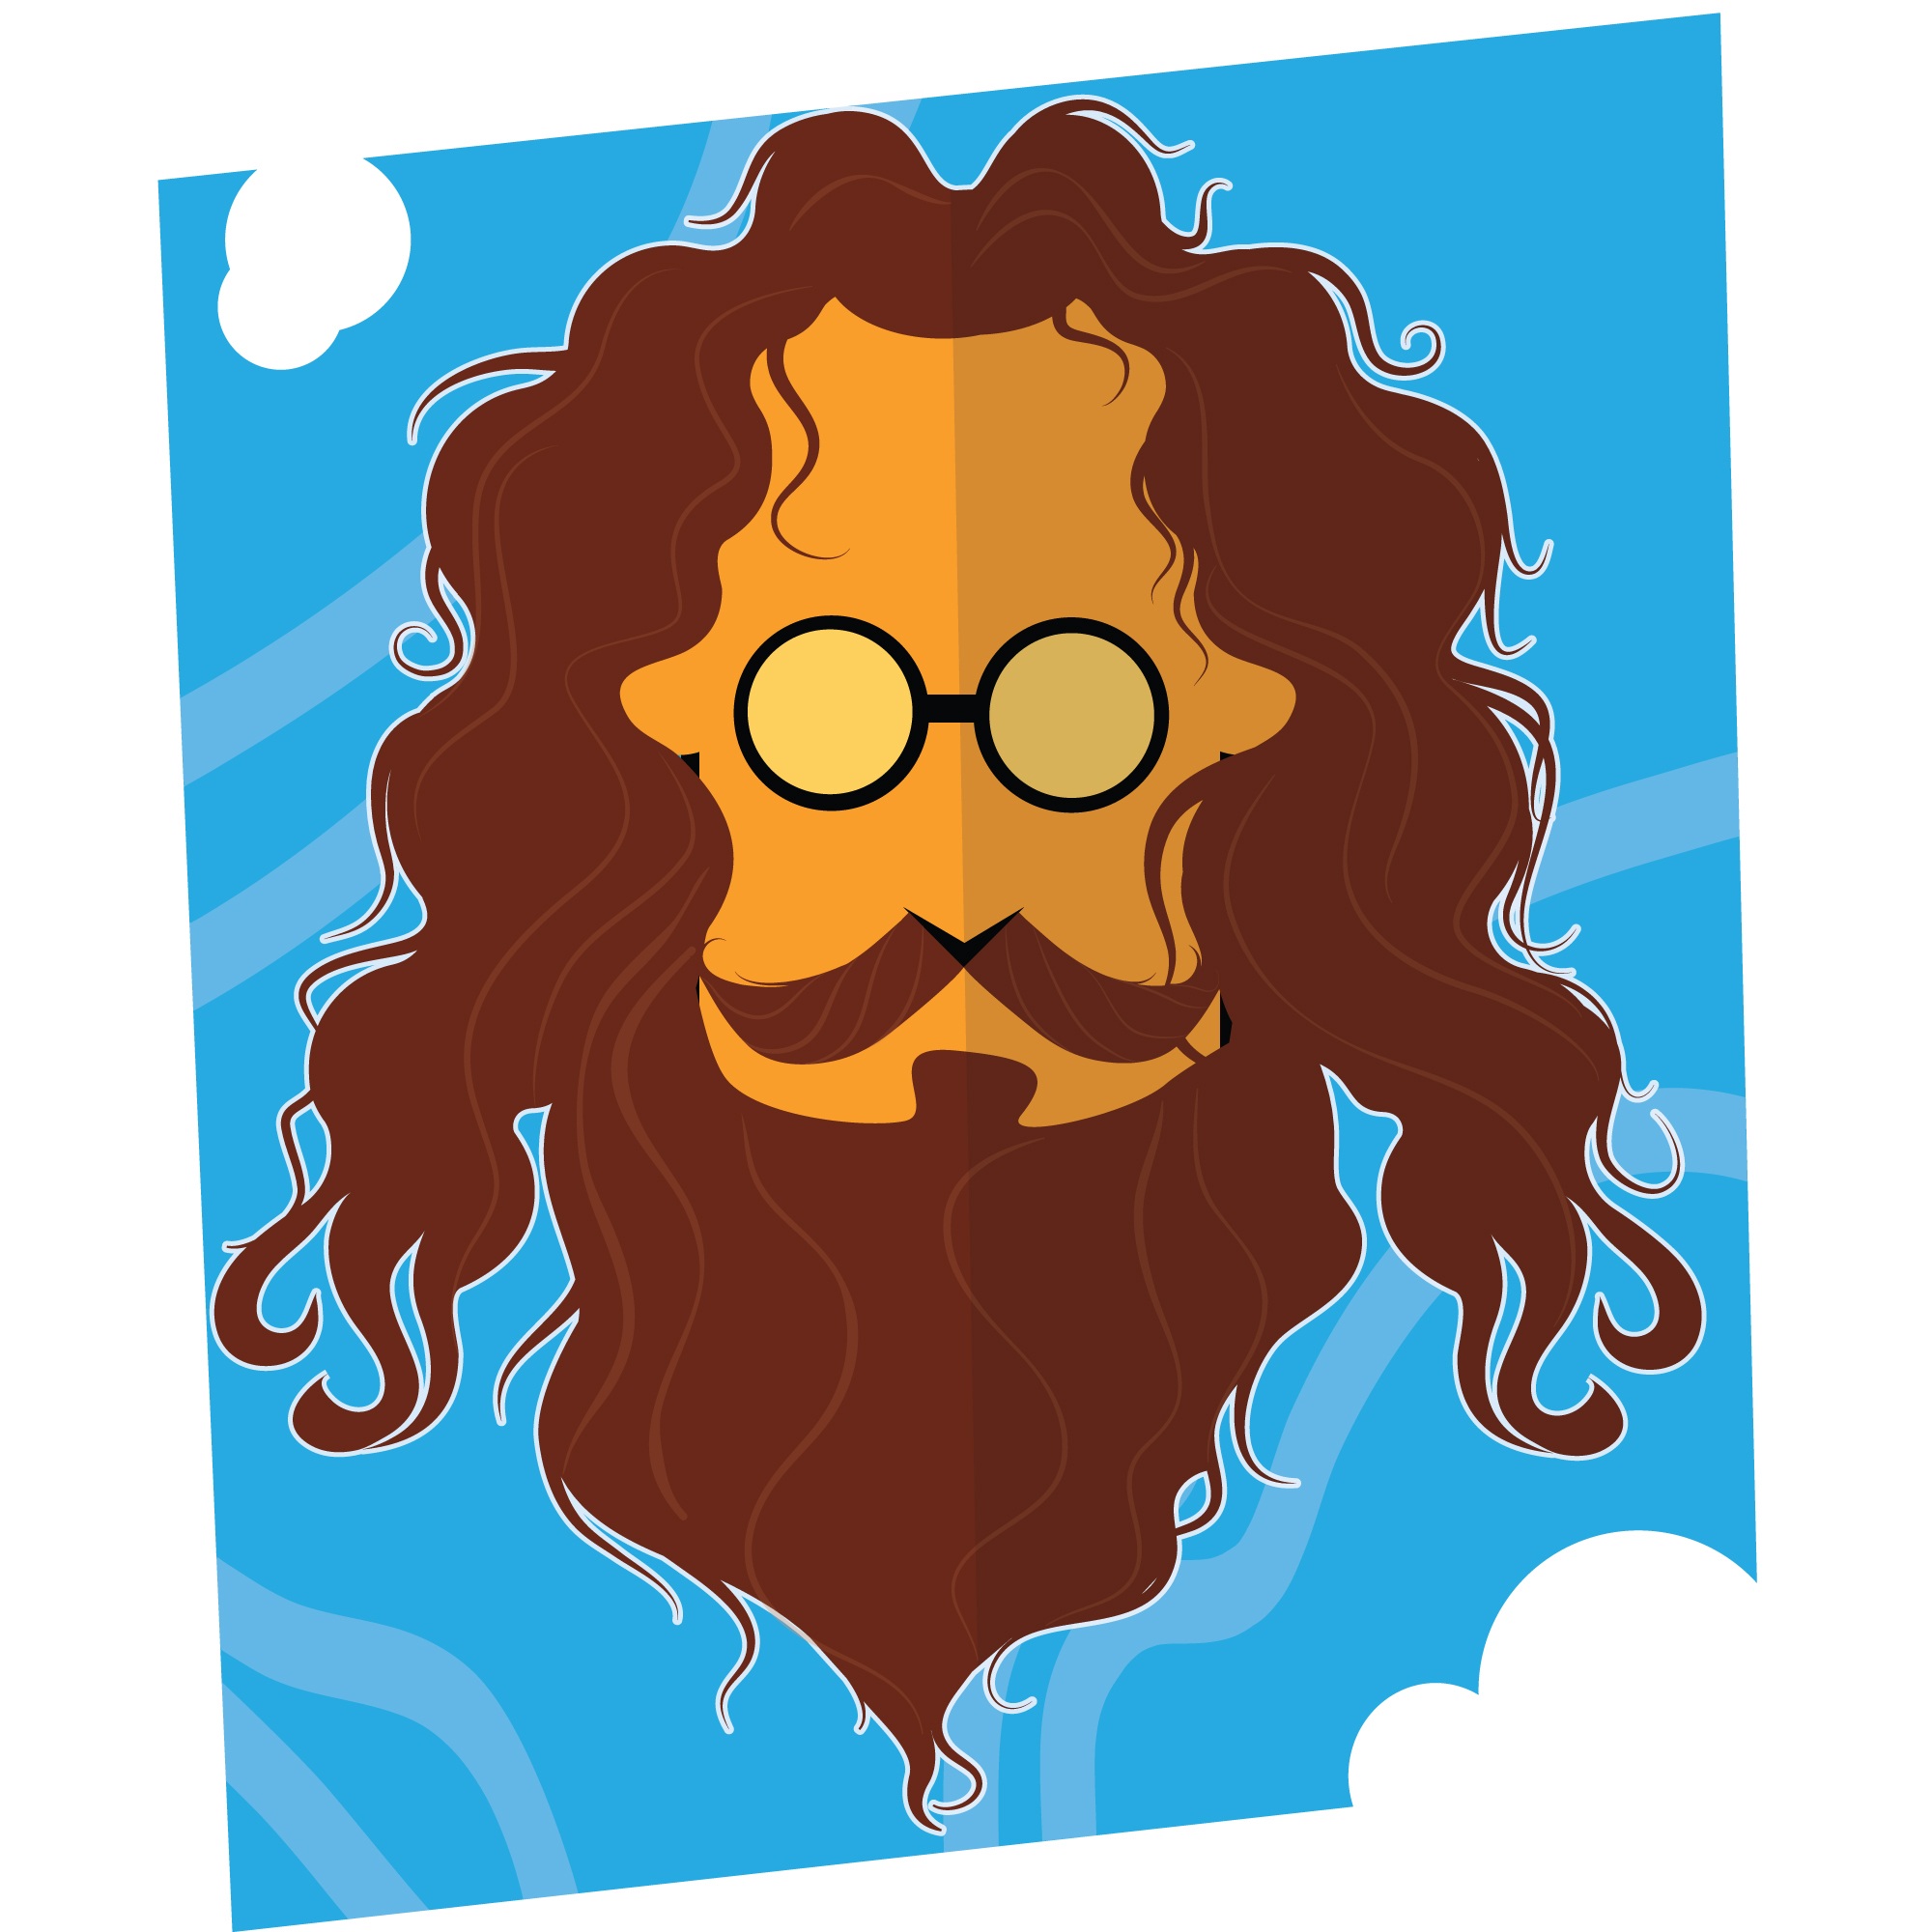
man, nature, person, group, hair, glass, part, male, guy, portrait, young, stamp, fashion, lifestyle, toy, smiling, smile, make up, face, men, fun, illustration, happy, psychology, head, moustache, make, india, psyche, character, mould, cast, attractive, cartoon, fashionable, personality, persona, role, constitution, sadhu, mentality, temper, sun glass, temperament, character design, disposition, turn of mind, dramatis, personae